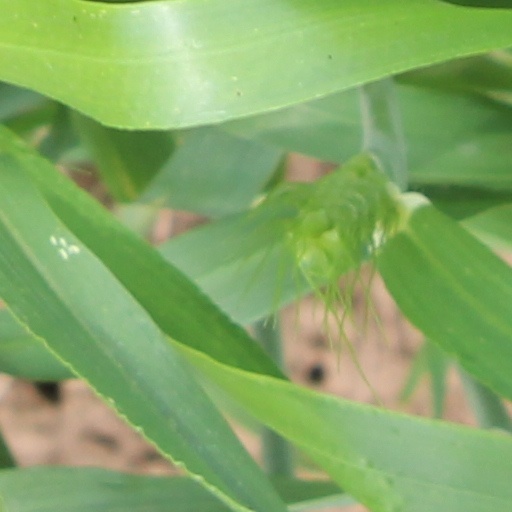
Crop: wheat